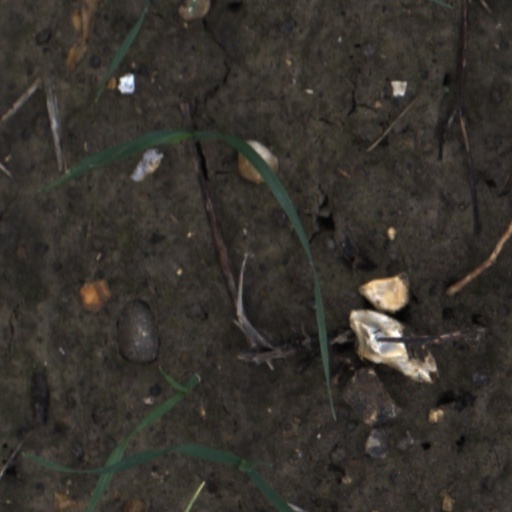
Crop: wheat